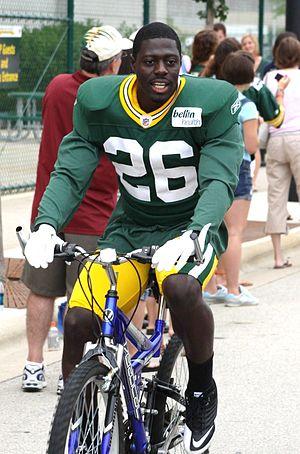
Charles Yaw Peprah dit Charlie Peprah est un joueur américain de football américain évoluant au poste de safety. Il joue actuellement avec les Packers de Green Bay.